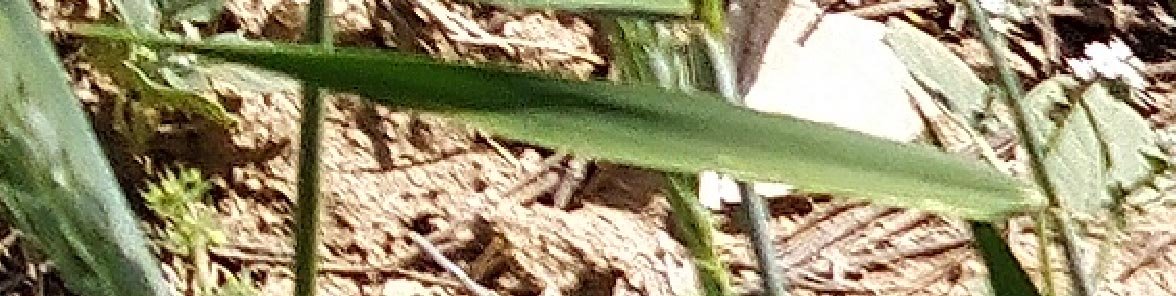
Label: Wheat___Healthy